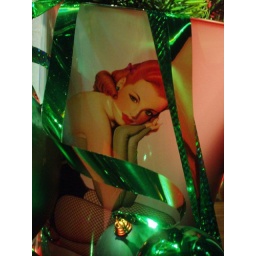
A close up of a litter bin in a shop window on Crown street